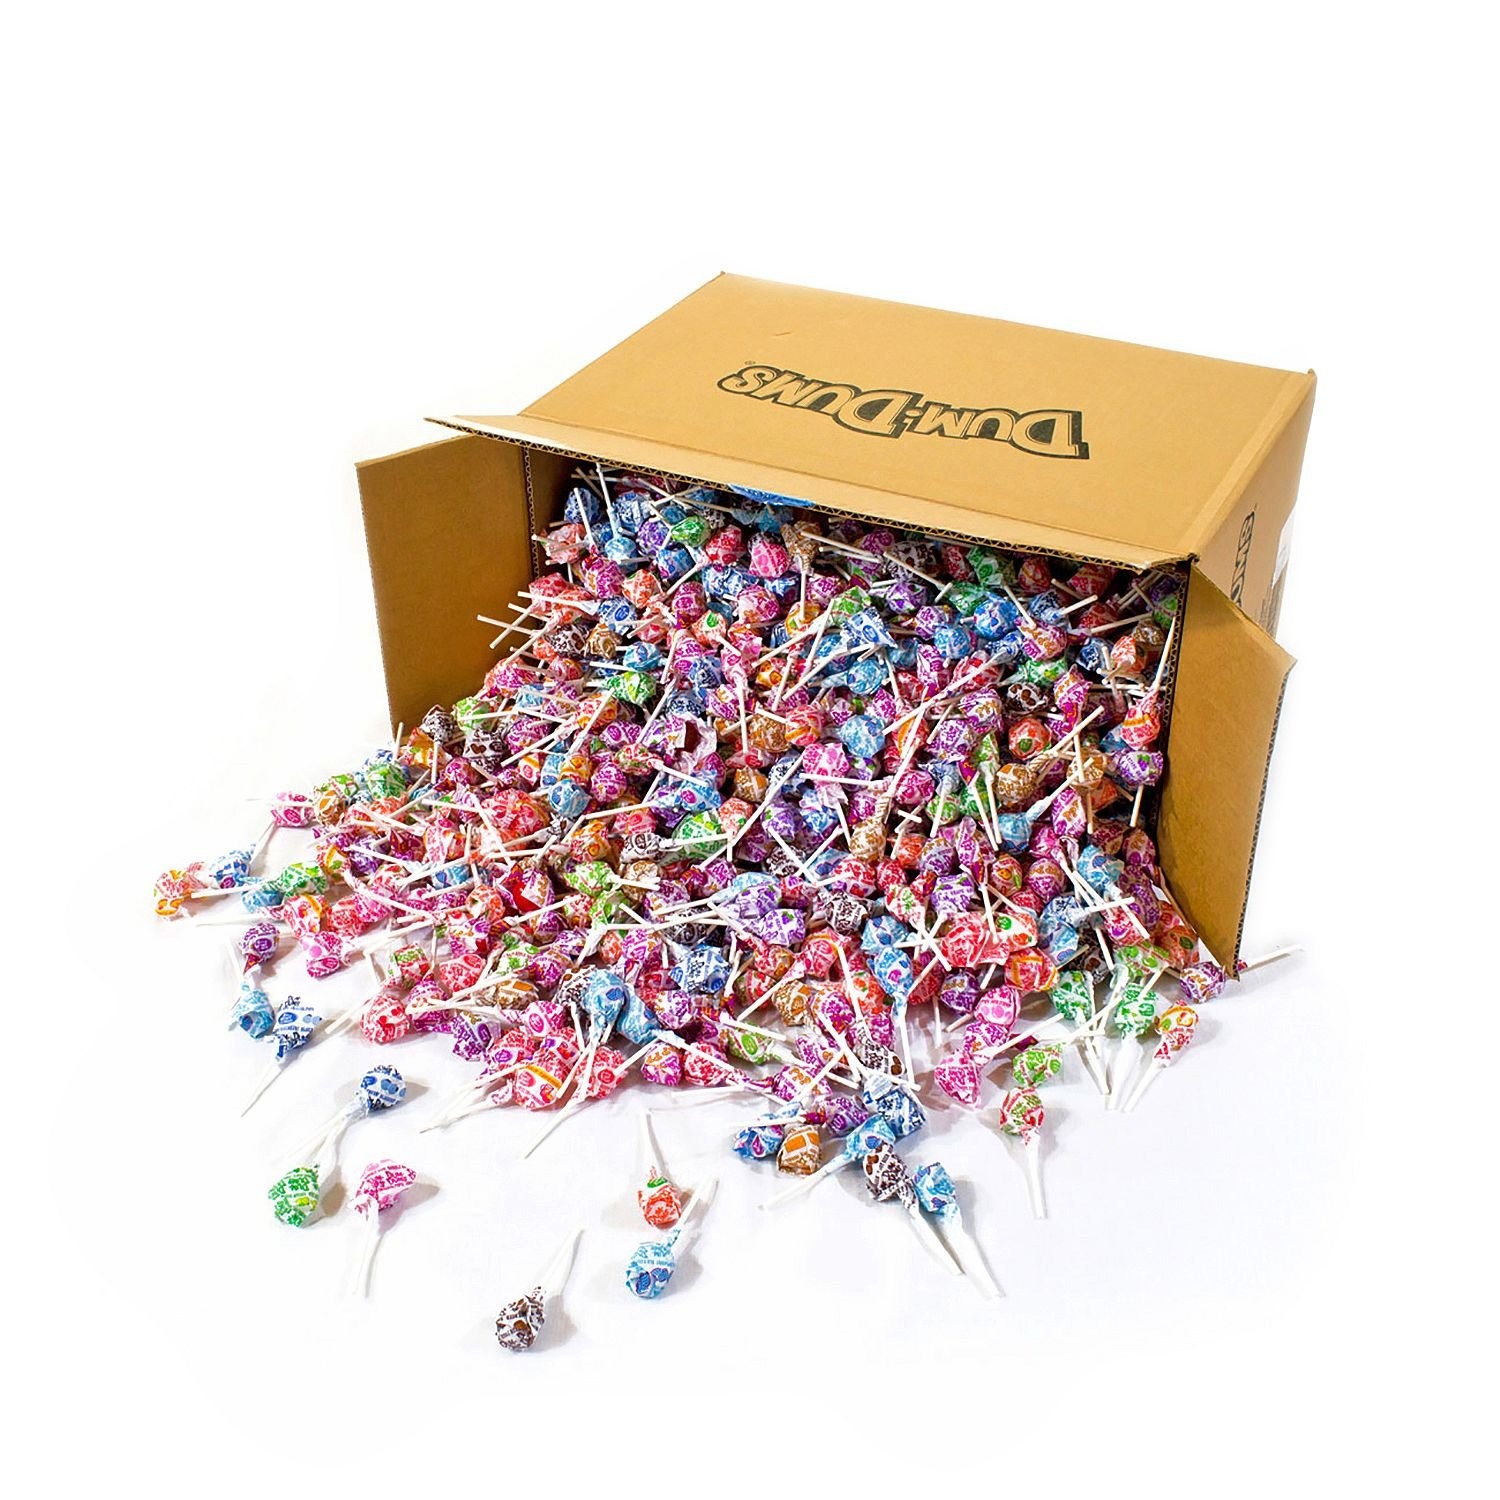
Item Name: Dum Dum Pops Assorted Flavor Lollipops in Bulk 30 LB
Bullet Point 1: A 30-Pound bulk box of individually wrapped Dum Dum lollipops in a variety of flavors
Bullet Point 2: Watermelon, Strawberry, Cherry, Grape, Blue Raspberry, Root Beer, Sour Apple, Cream Soda,
Bullet Point 3: Butterscotch, Cotton Candy, Bubble Gum, Mango, Tangerine, Blueberry, and the Mystery Flavors
Value: 480.0
Unit: Ounce

Price: 218.49